Lockheed C-141 Starlifter

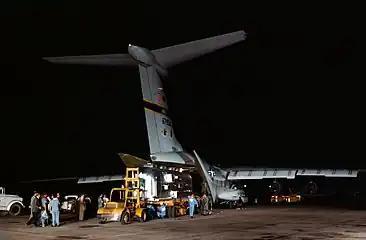
The Apollo 11 Mobile Quarantine Facility is unloaded from a C-141 at Ellington Air Force Base, 27 July 1969.

The Lockheed C-141 Starlifter is a long range strategic airlifter, designed for transporting large quantities of either cargo or passengers. It is powered by an arrangement of four TF33 turbofan engines, each capable of generating up to of thrust; these were installed in pods beneath the high-mounted swept wing. The underside accommodates the retractable tricycle landing gear, consisting of a twin-wheel nose unit and four-wheel main units, the latter of which retract forward into fairings set onto each side of fuselage. The flight deck is typically operated by a crew of four.